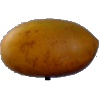
Label: Cucumber Ripe 2